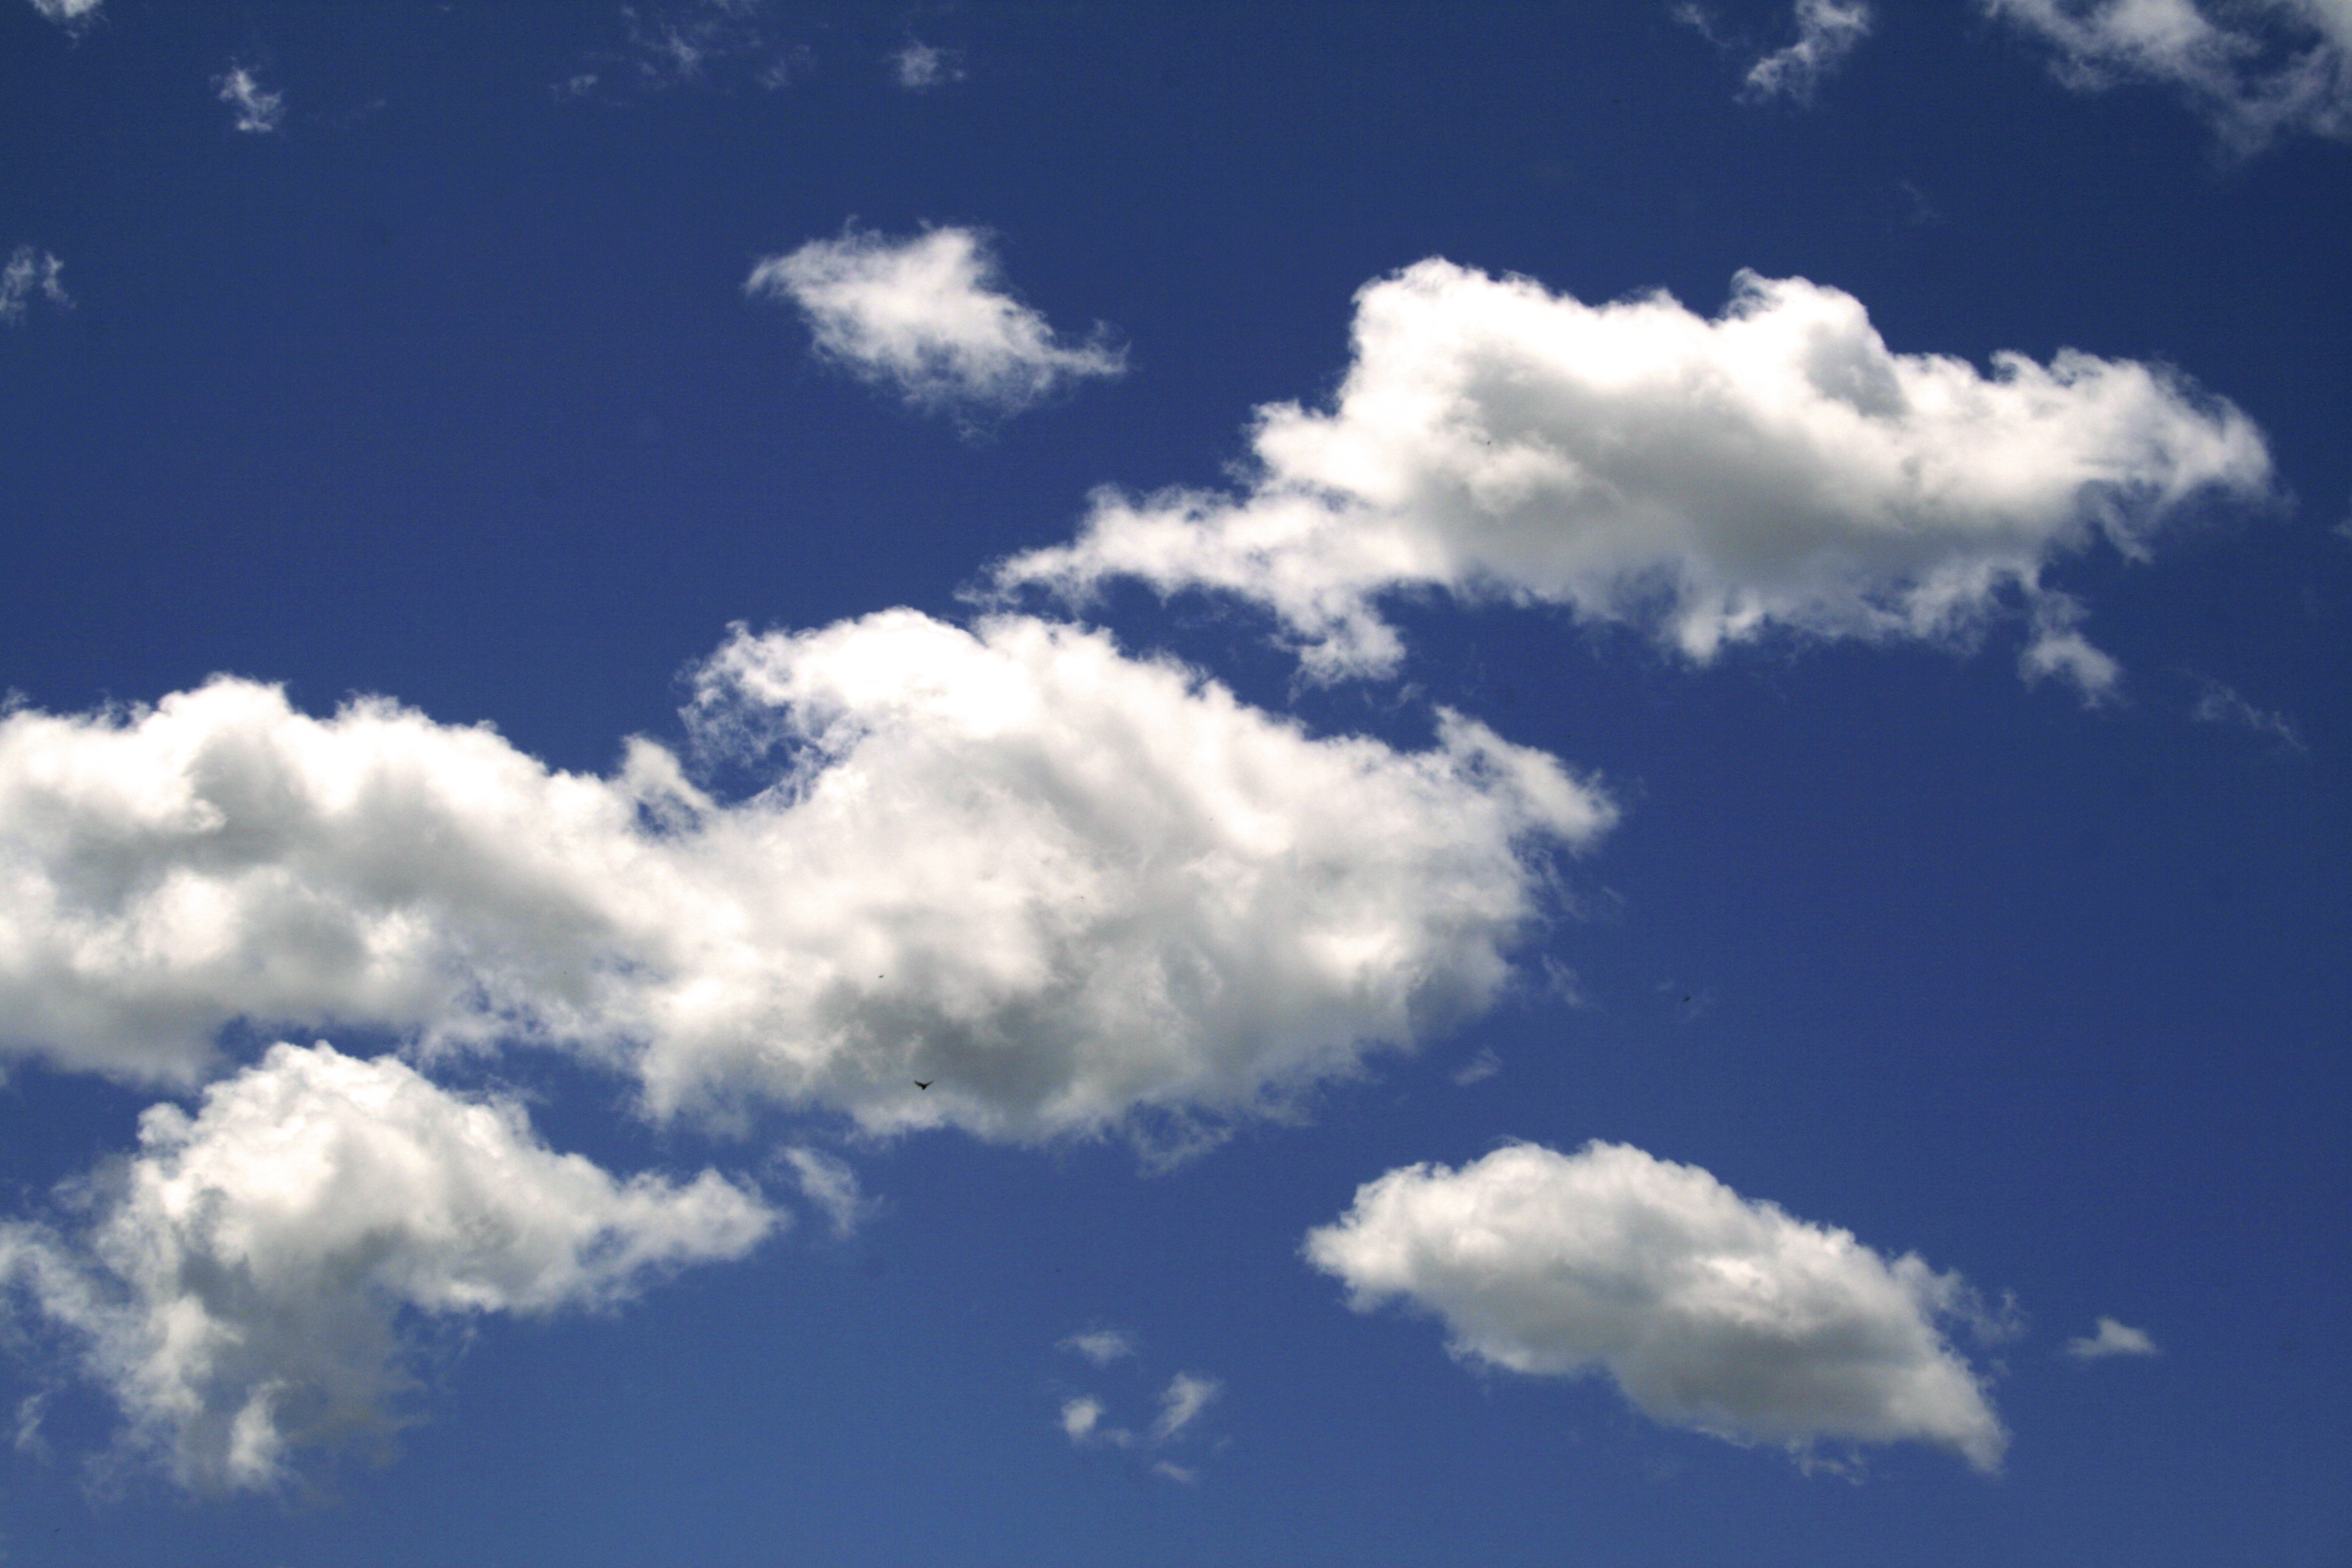
cloud, sky, sunlight, atmosphere, daytime, cumulus, clouds, meteorological phenomenon, atmosphere of earth